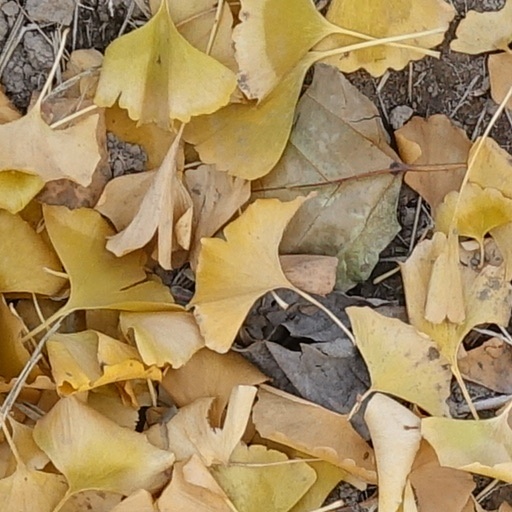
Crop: wheat